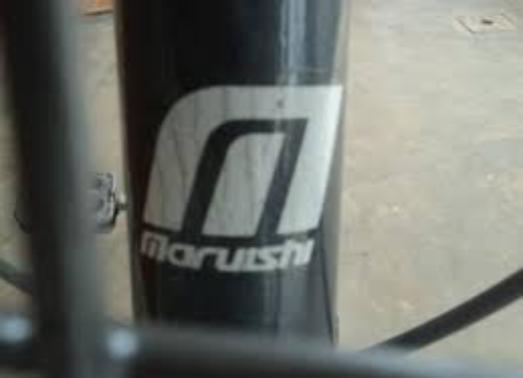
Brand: maruishi
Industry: Transportation